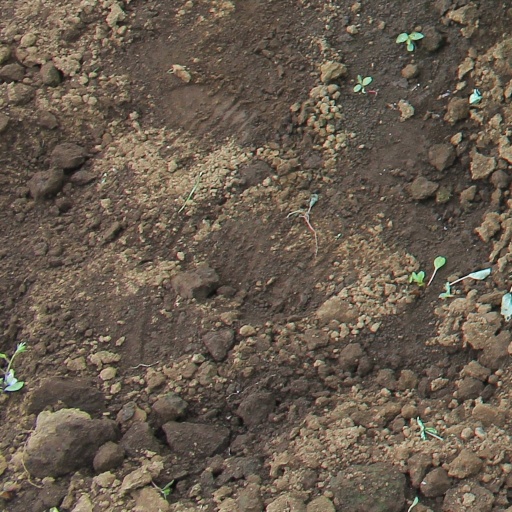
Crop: soybean